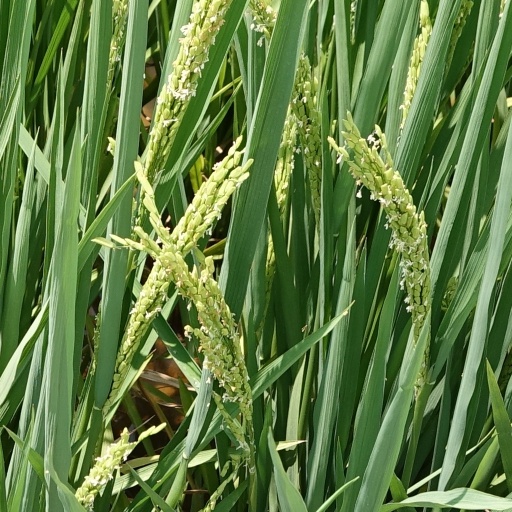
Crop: rice